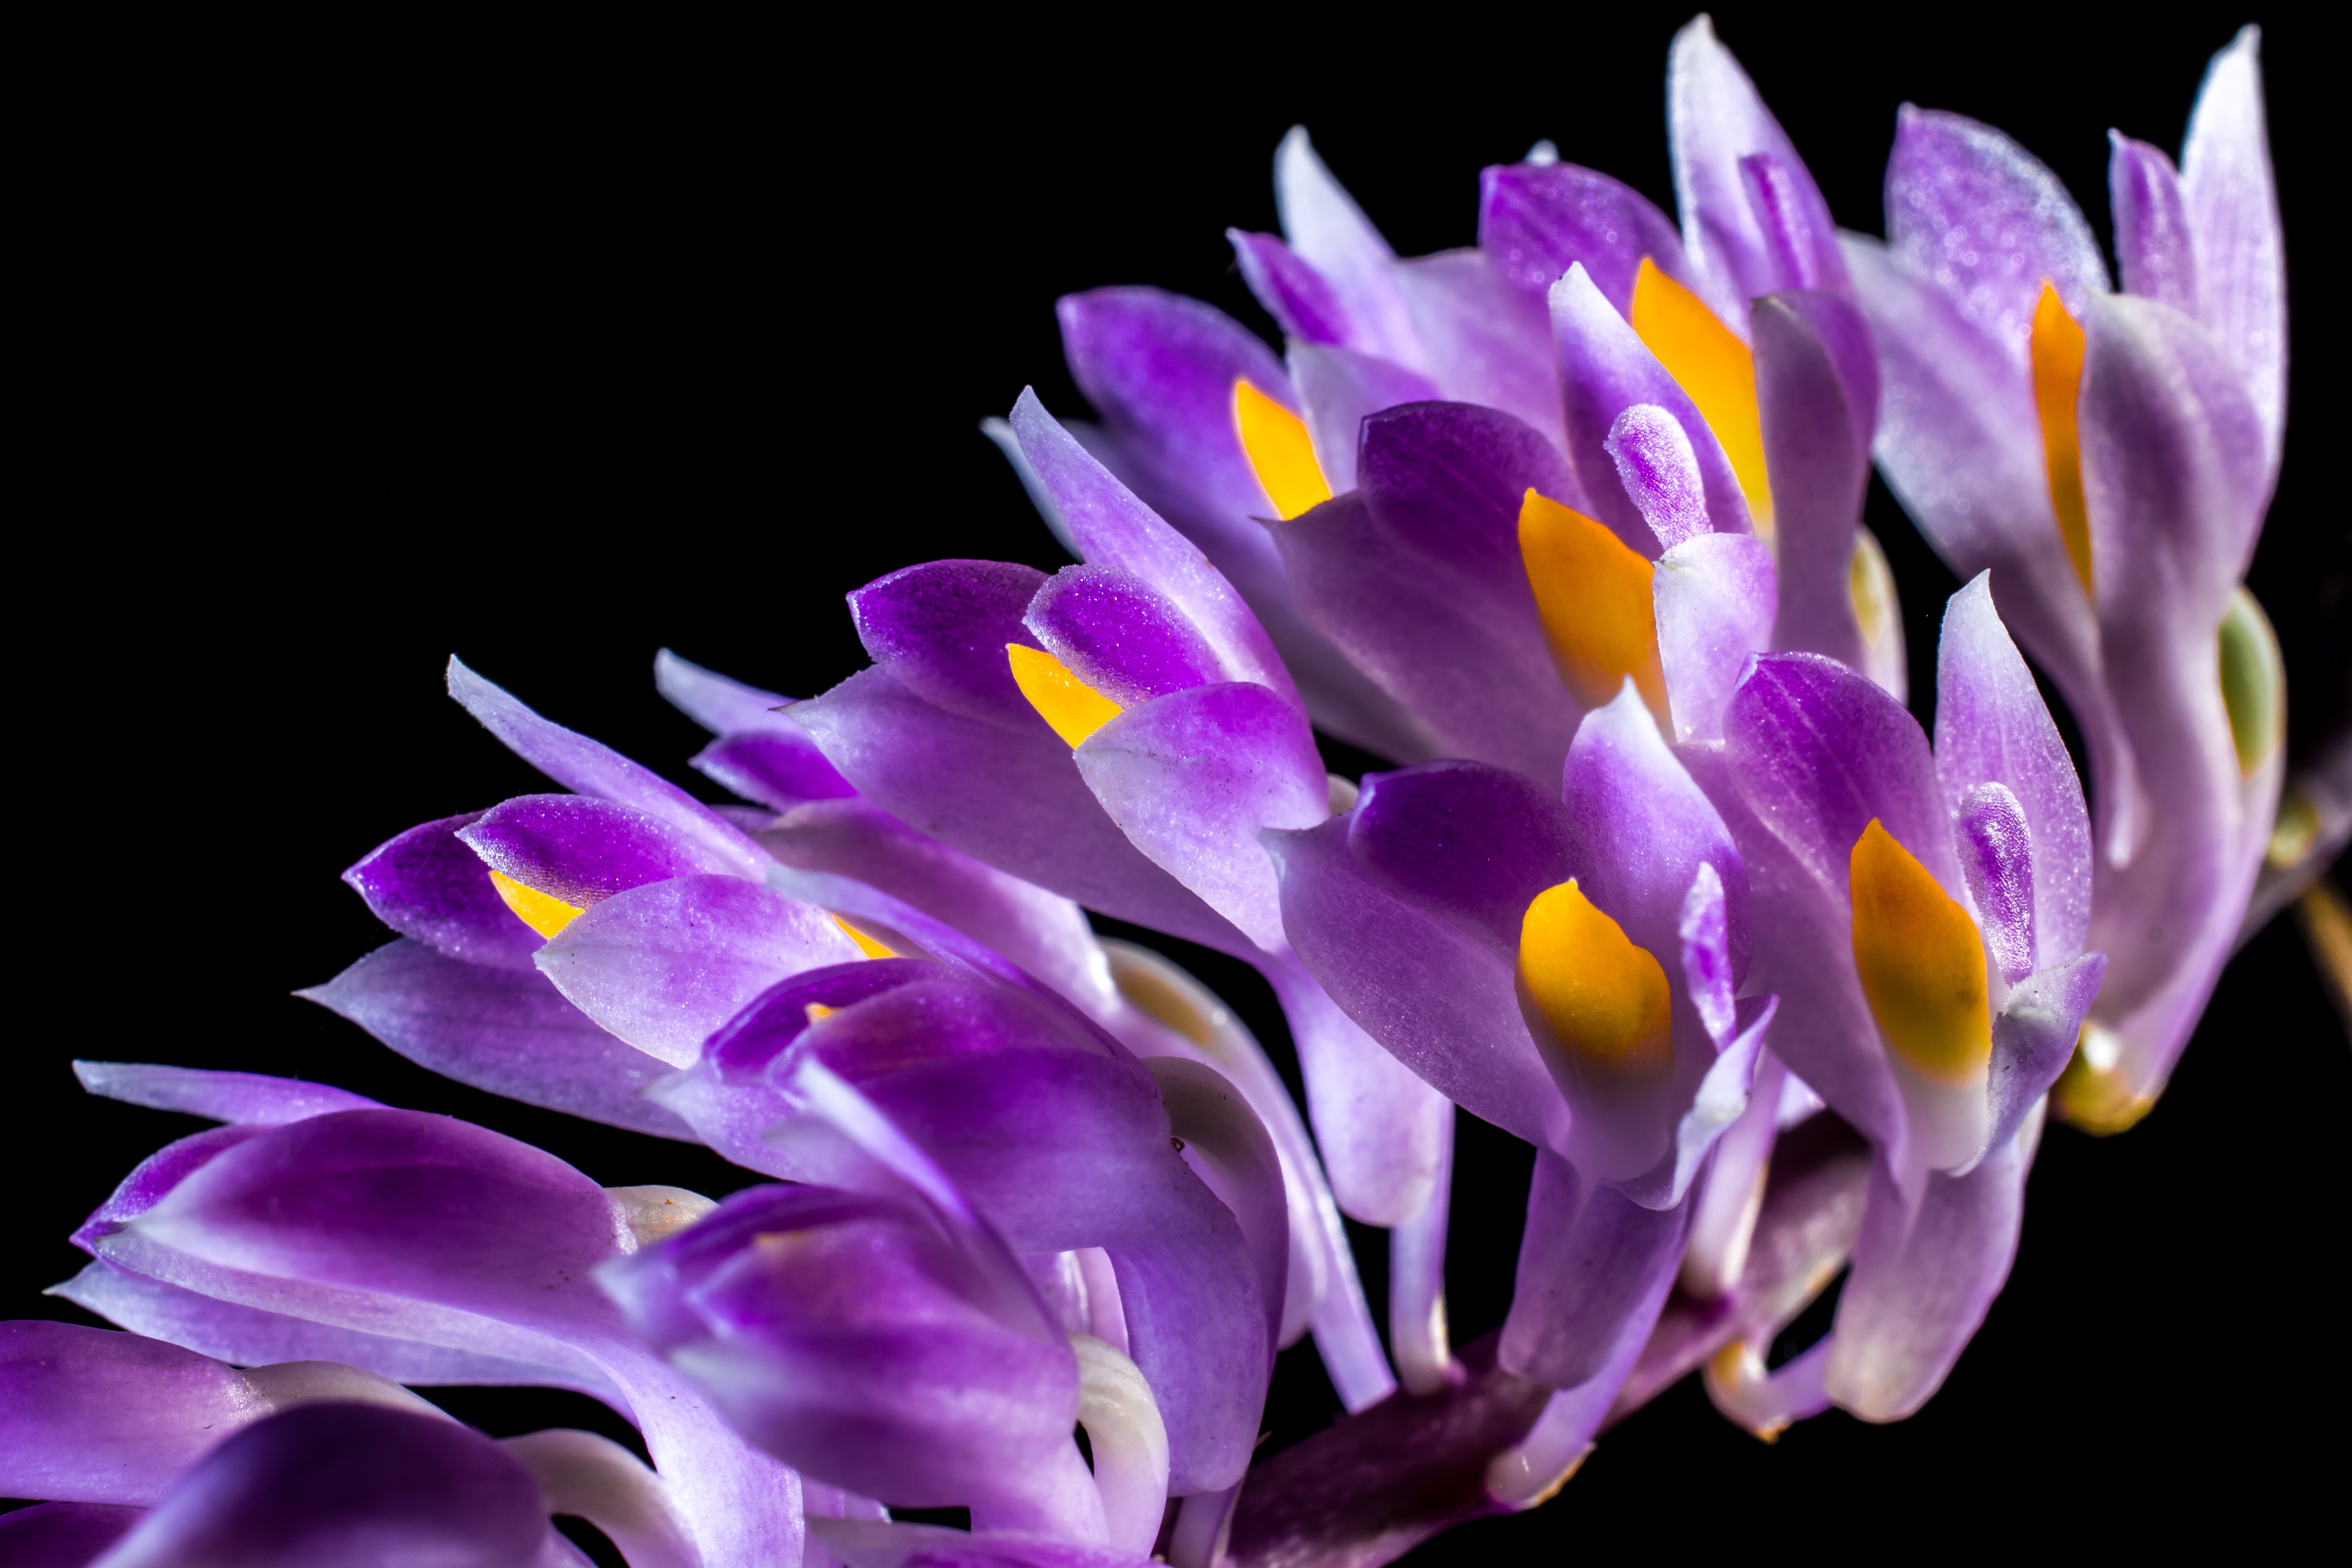
blossom, plant, flower, purple, petal, bloom, flora, orchid, crocus, macro photography, flowering plant, wild orchid, land plant